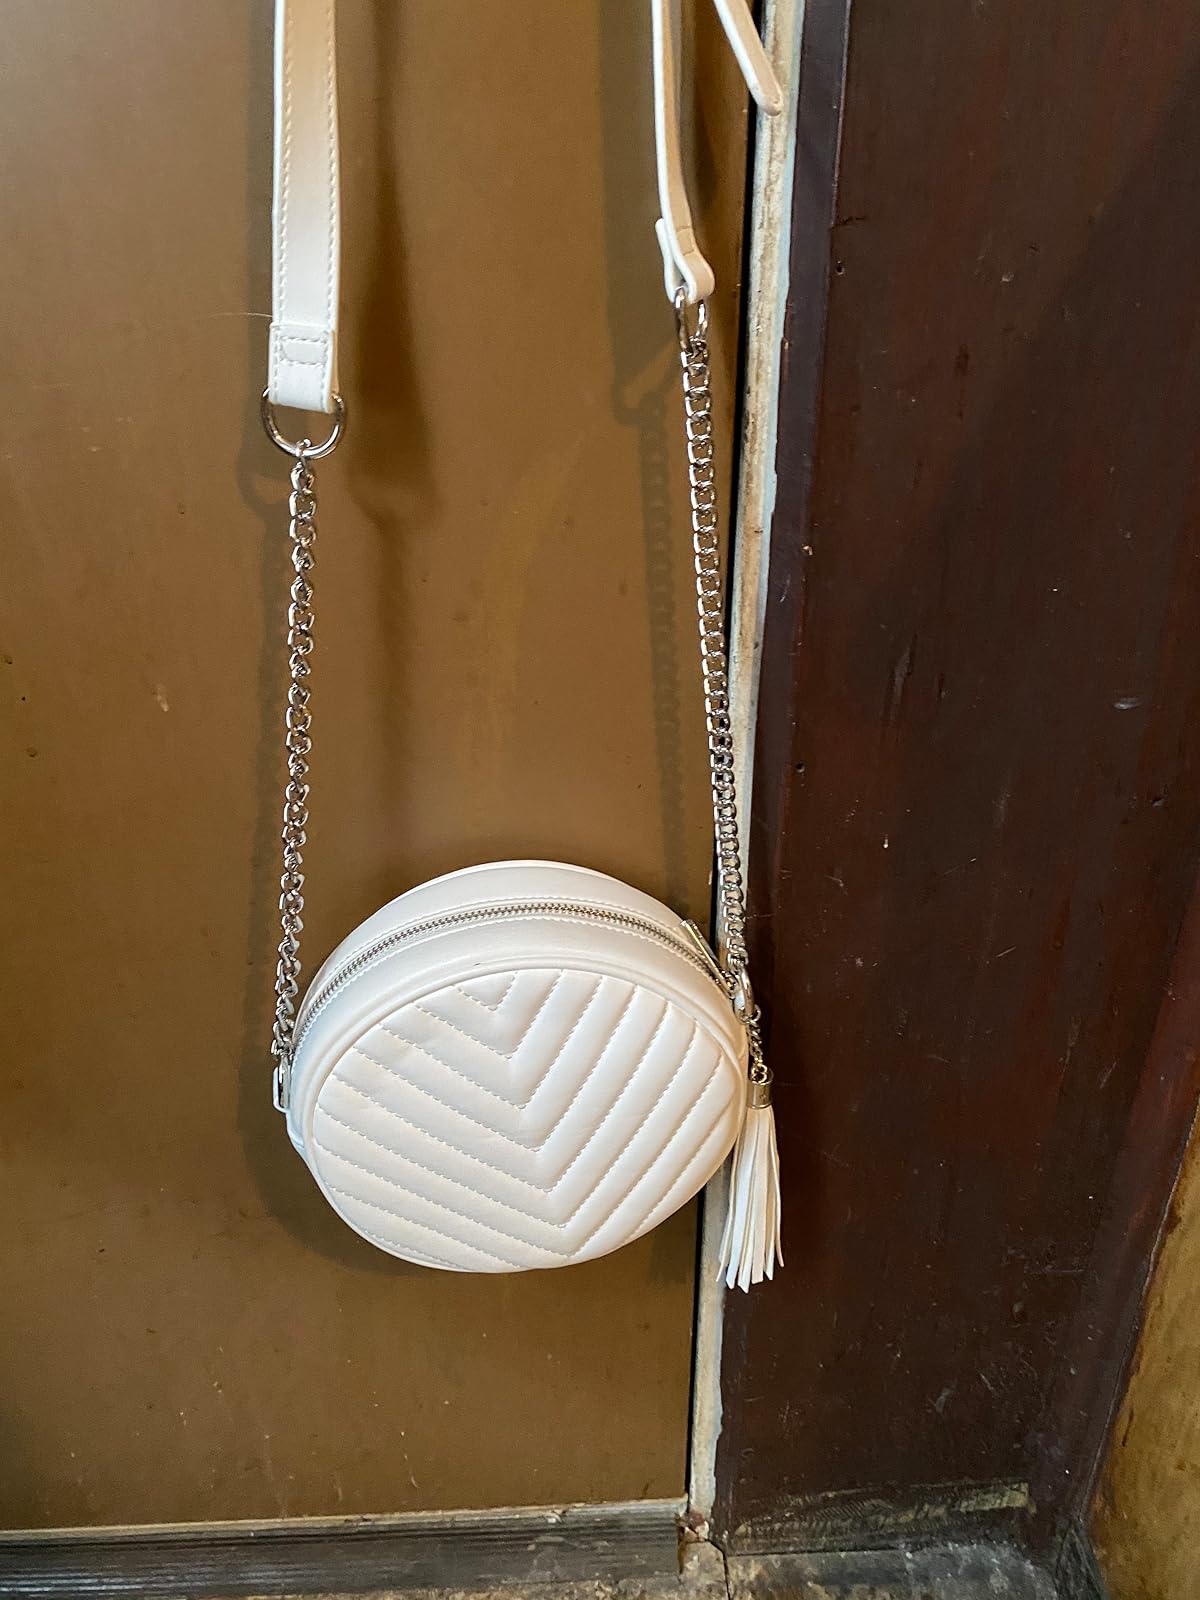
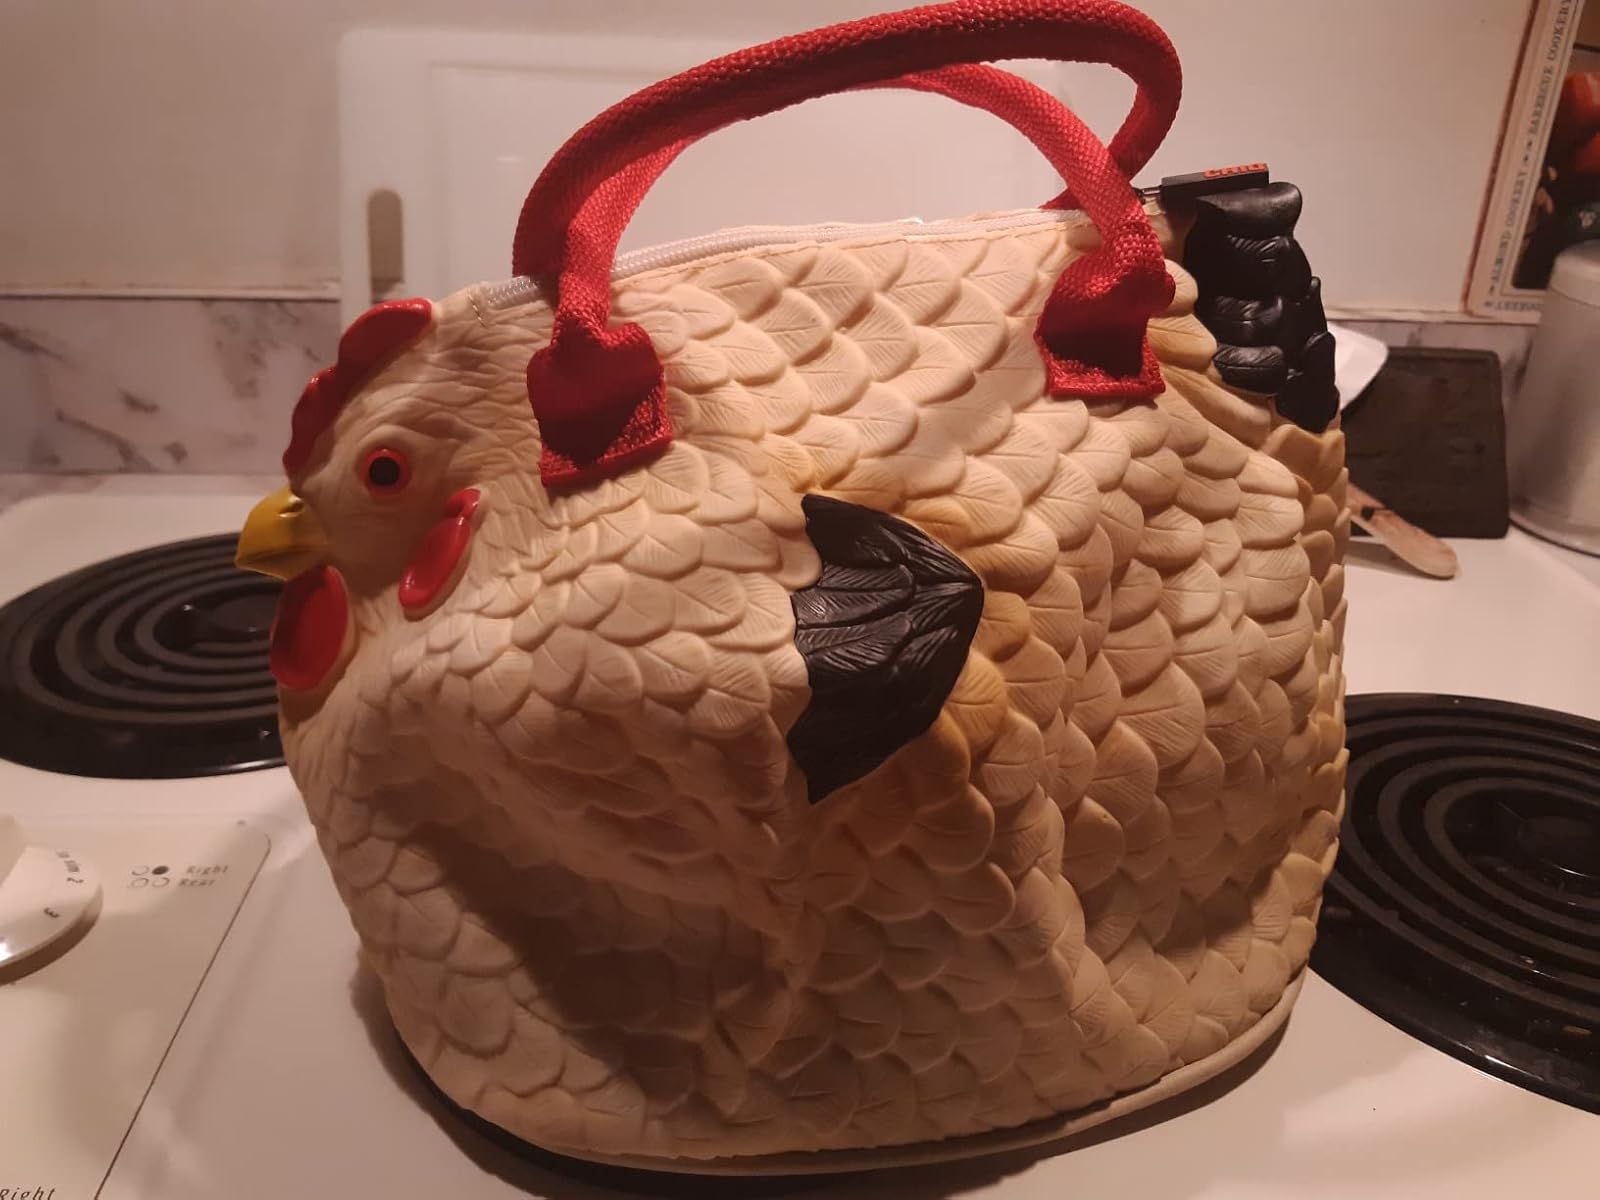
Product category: accessories_handbag
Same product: no